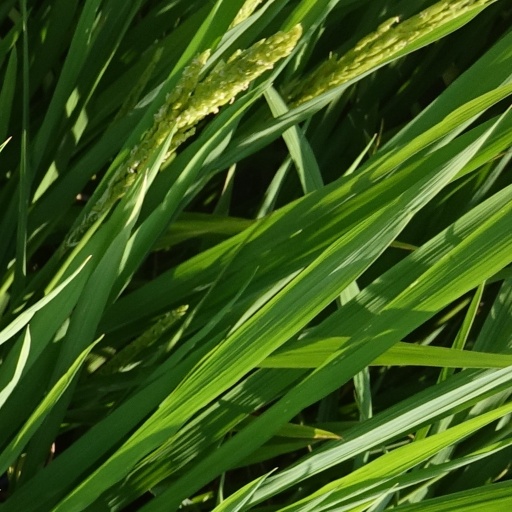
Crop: rice